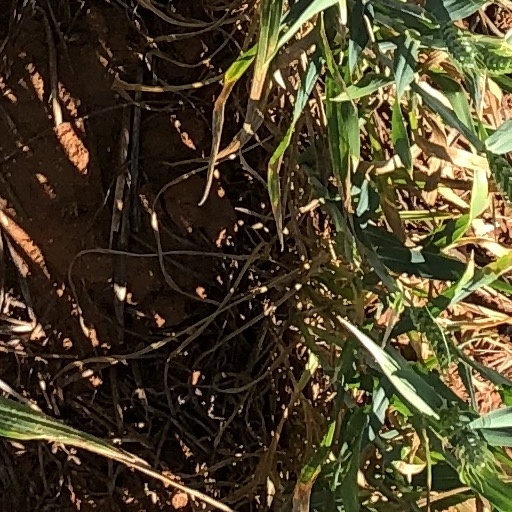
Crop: wheat